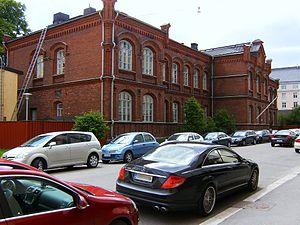
Cette Liste des bâtiments historiques d'Helsinki est non exhaustive et répertorie les plus anciens bâtiments du centre d'Helsinki datant du milieu du XVIIIᵉ siècle.
Kalevankatu, est une rue du quartier Kamppi du centre d'Helsinki en Finlande.